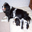
Label: dog